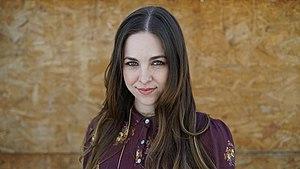
Brittany Curran est une actrice américaine.